Khunu Leima

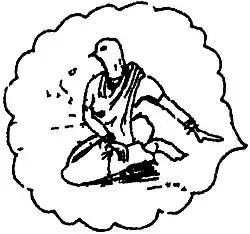
Depiction of Khunu Leima

Khunu Leima or Khunureima is the goddess of pigeons and doves in Sanamahism' the indigenous religion of Manipur. She is a sister of goddesses Nganu Leima and Shapi Leima. Legend says that all three sisters married the same mortal man.